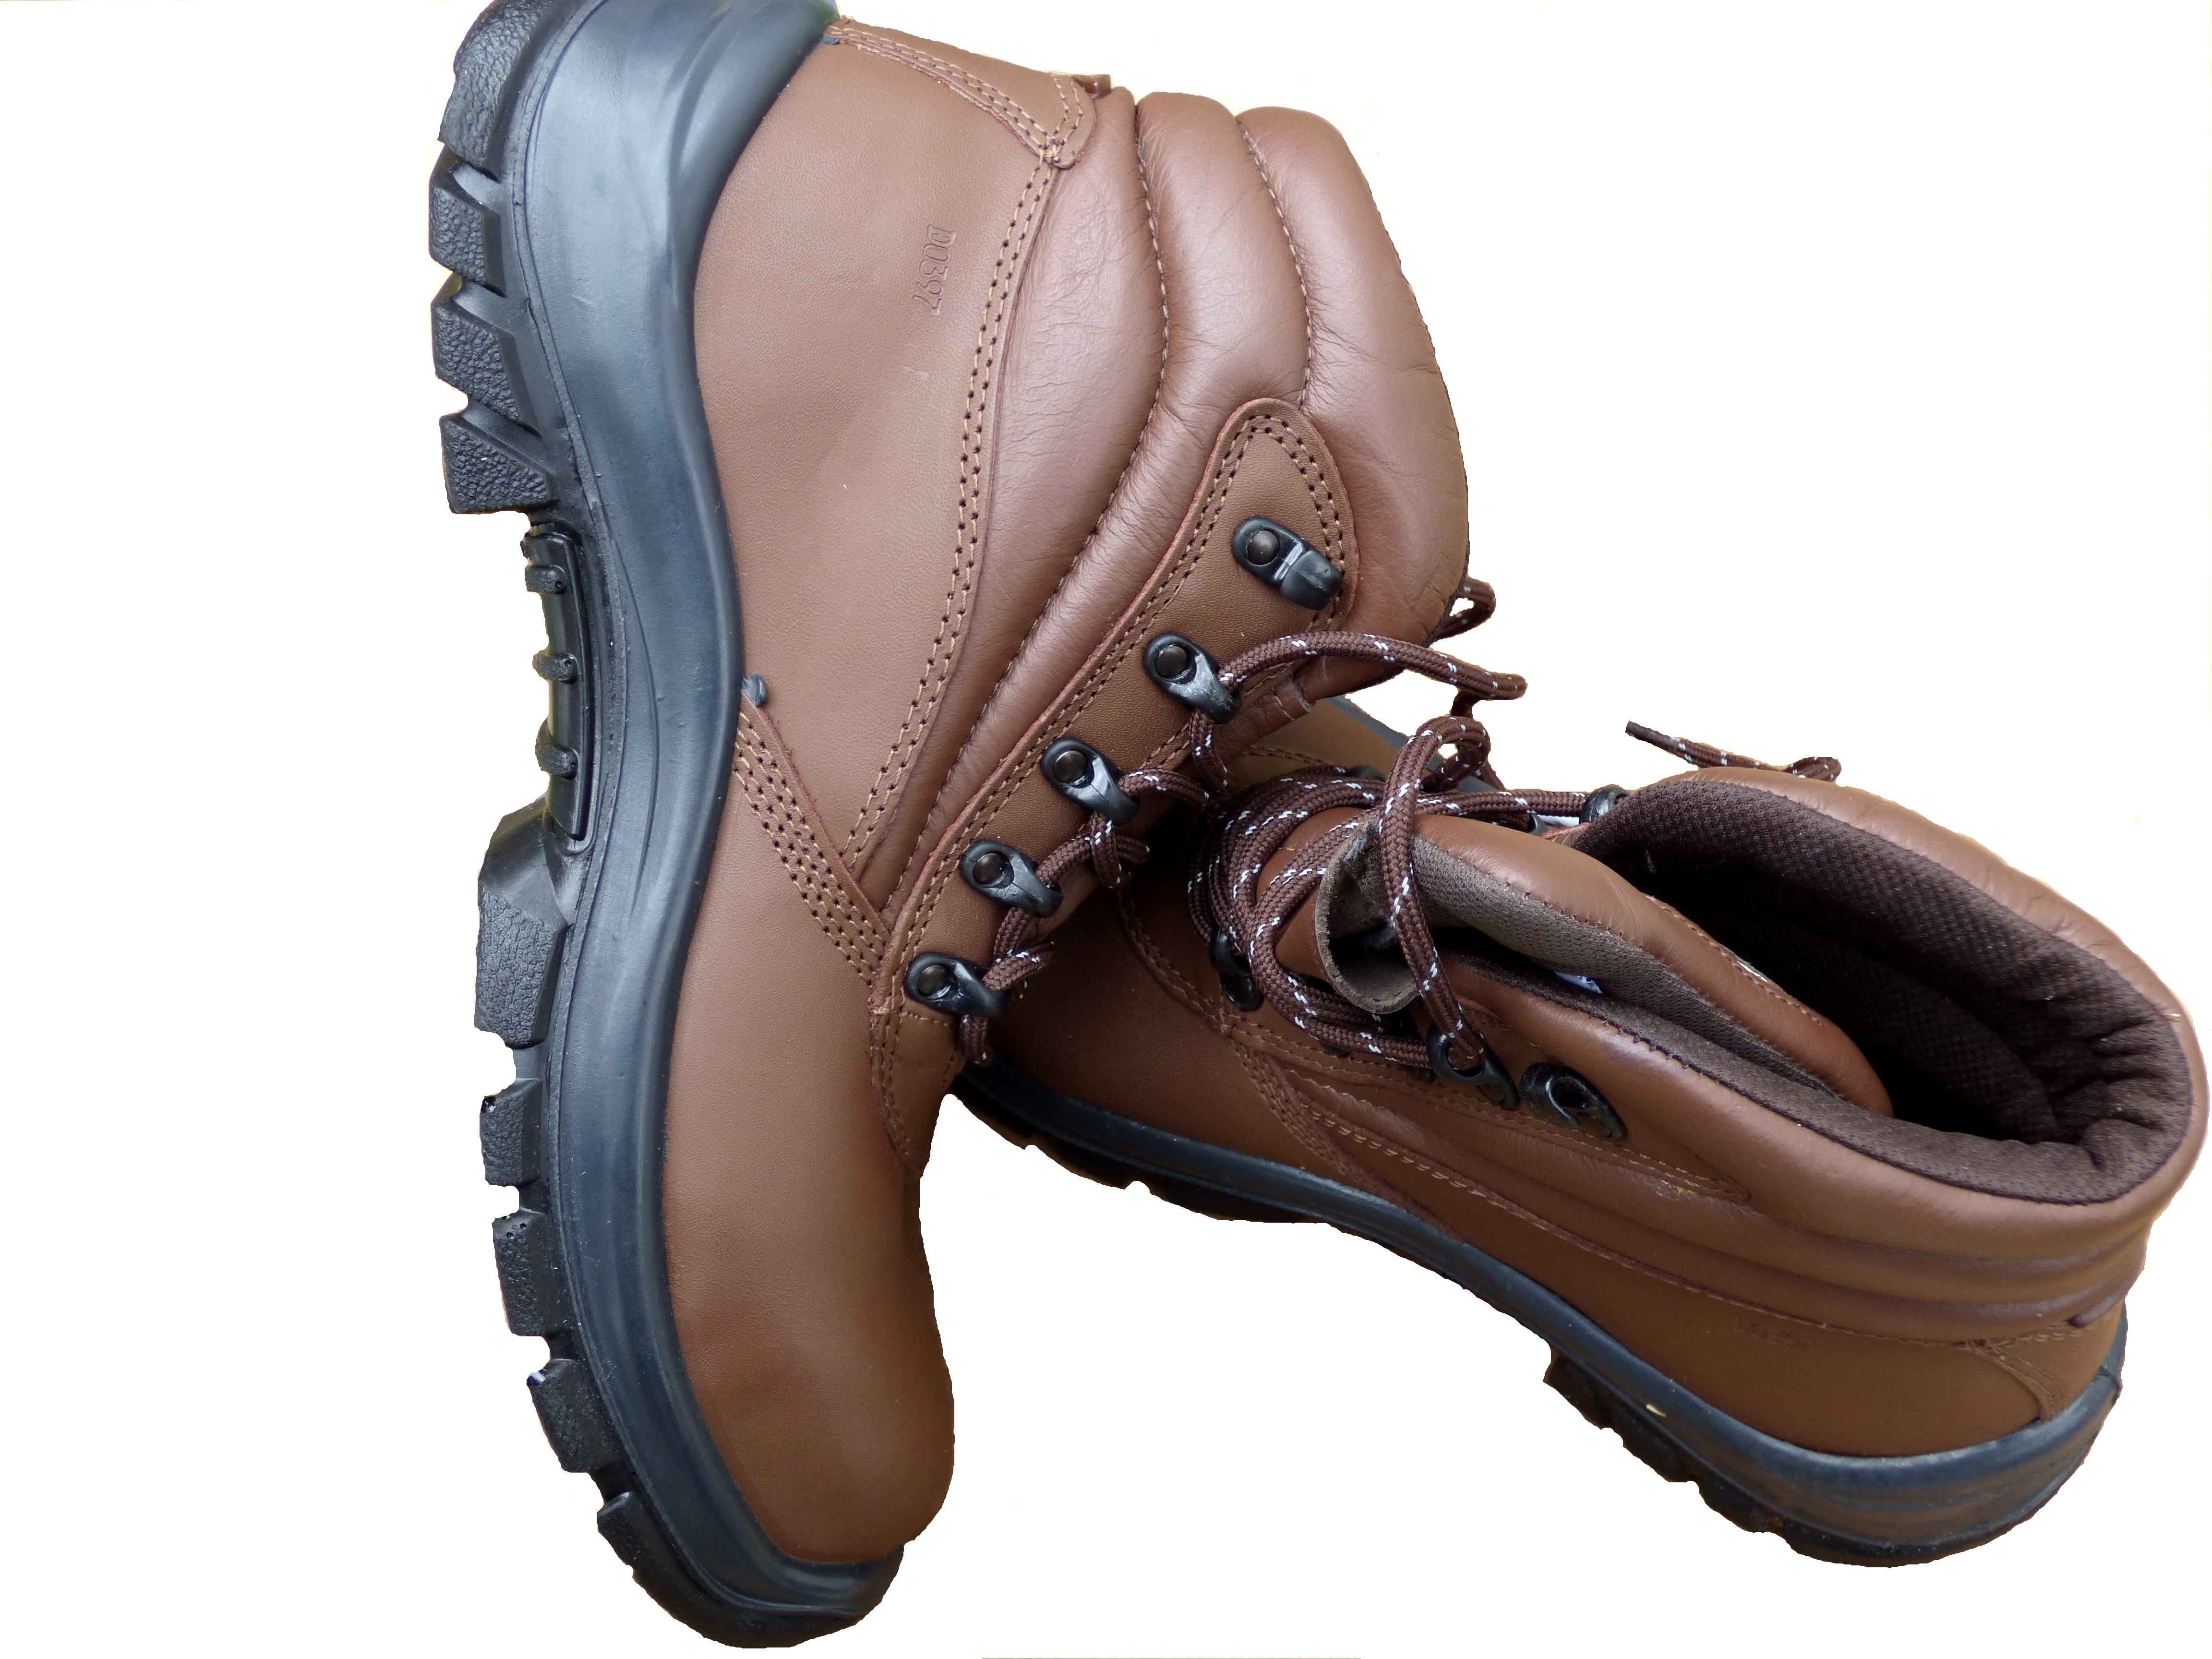
shoe, leather, boot, leg, brown, human body, footwear, protection, security shoes, gaiters, work boots, horse tack, outdoor shoe